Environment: real
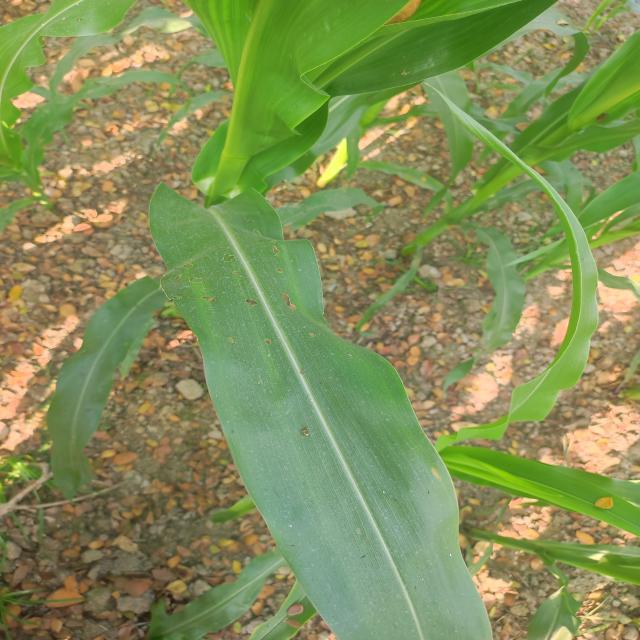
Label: fall_armyworm